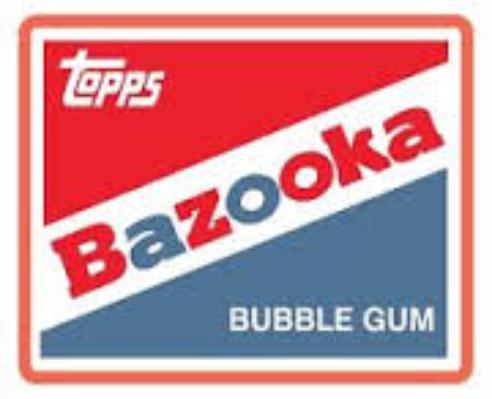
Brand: Bazooka
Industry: Food